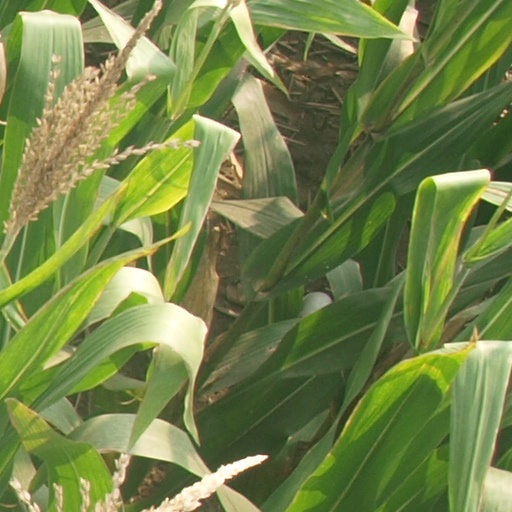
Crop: maize; corn